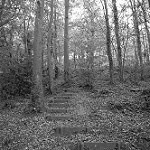
Label: B & W